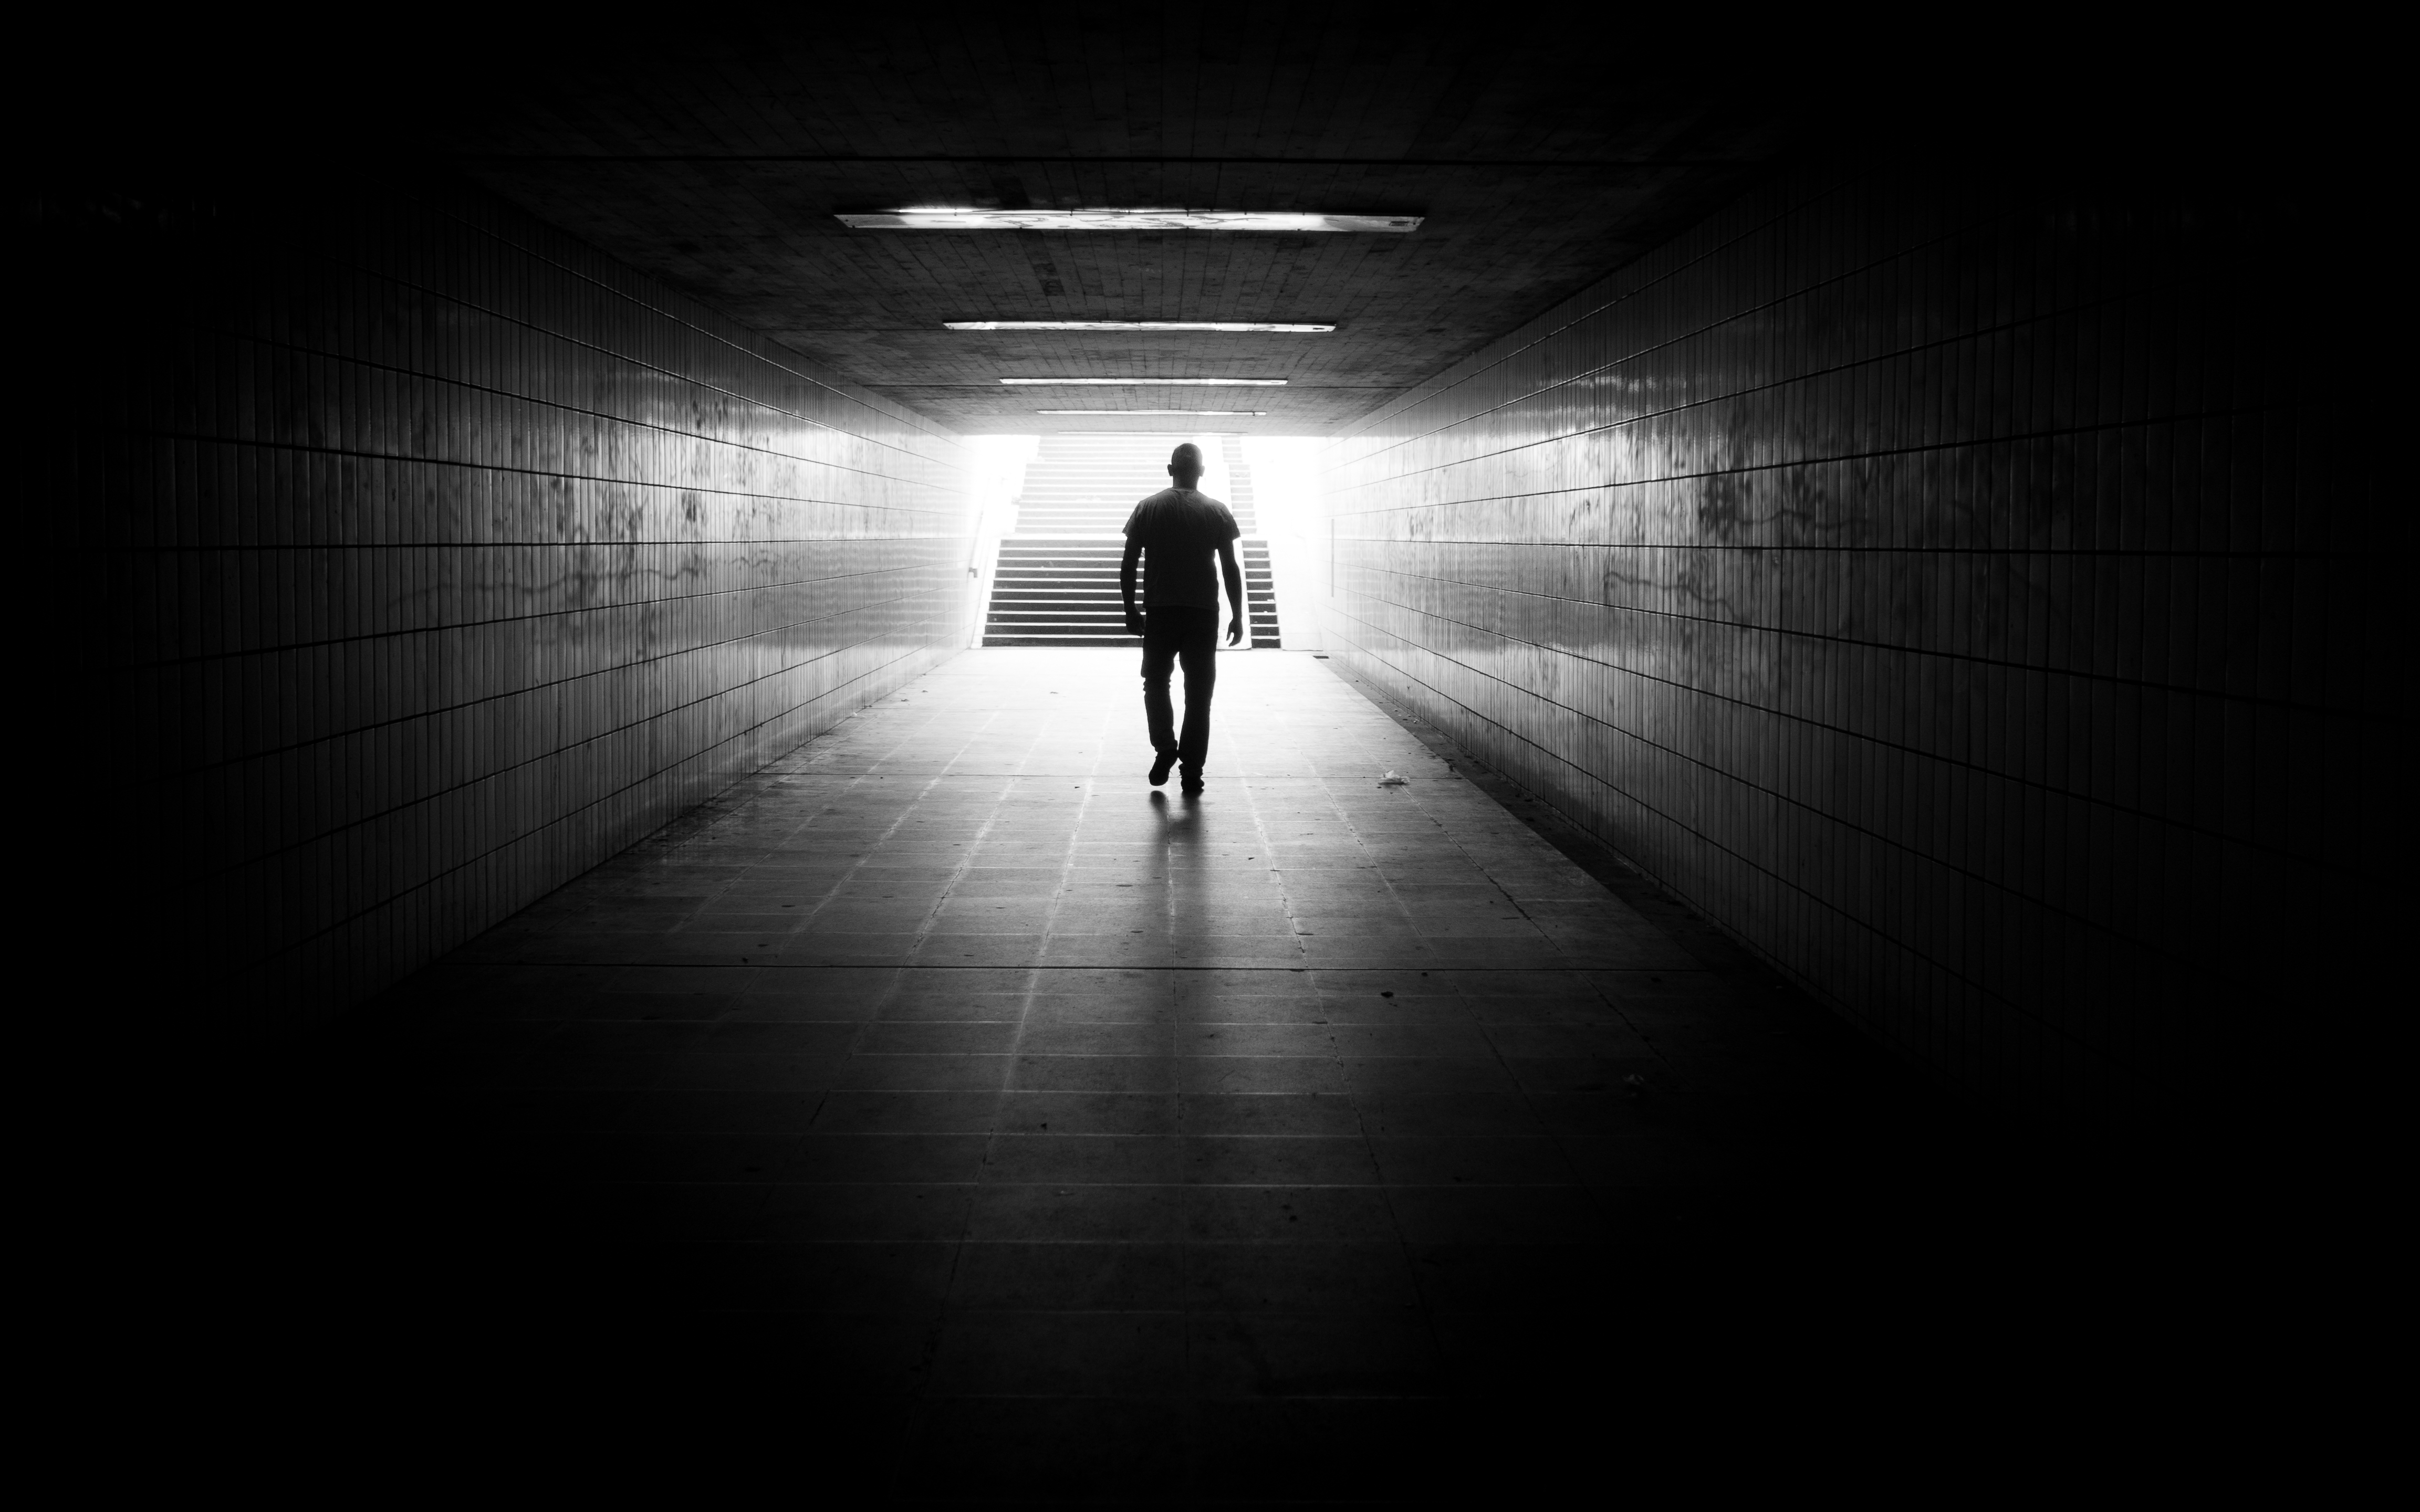
silhouette, light, black and white, white, night, photography, sunlight, reflection, shadow, darkness, black, monochrome, lighting, symmetry, snapshot, shape, monochrome photography, film noir